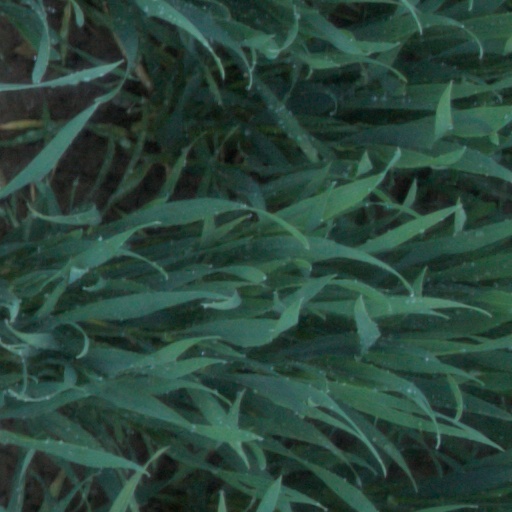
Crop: wheat